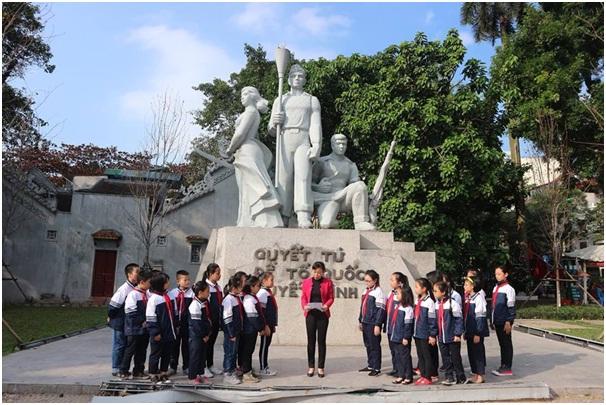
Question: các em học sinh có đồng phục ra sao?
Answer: các em học sinh mặc áo khoác xanh dương và trắng, quần dài đen và đeo khăn quàng đỏ